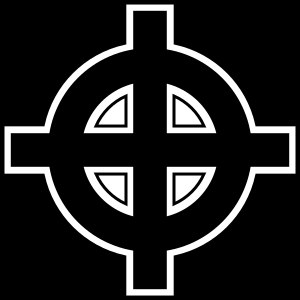
Keltere
Keltisk kors.
Kelterne er en betegnelse, der i dag referer til kulturer og sprog i Wales, Cornwall, England, Irland, Skotland, Isle of Man, Frankrig, Spanien og Portugal. Romerne kaldte dem gallere. Folk, der talte et gælisk sprog, som er en tidlig afart af keltisk, er også en brugbar definition af gallere.